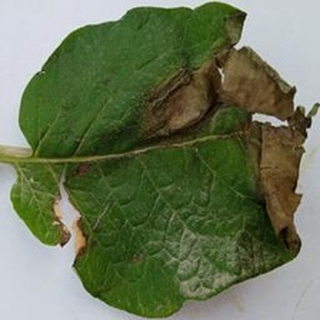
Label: potato_late_blight